Inishark

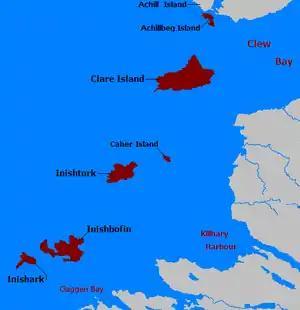
Islands of Connacht

The island is now uninhabited; the last 23 inhabitants of this former isolated fishing and farming community were evacuated on 20 October 1960. The islanders had been unable to leave for months in winter and the government opted to resettle them on the mainland rather than build an expensive pier on the island.